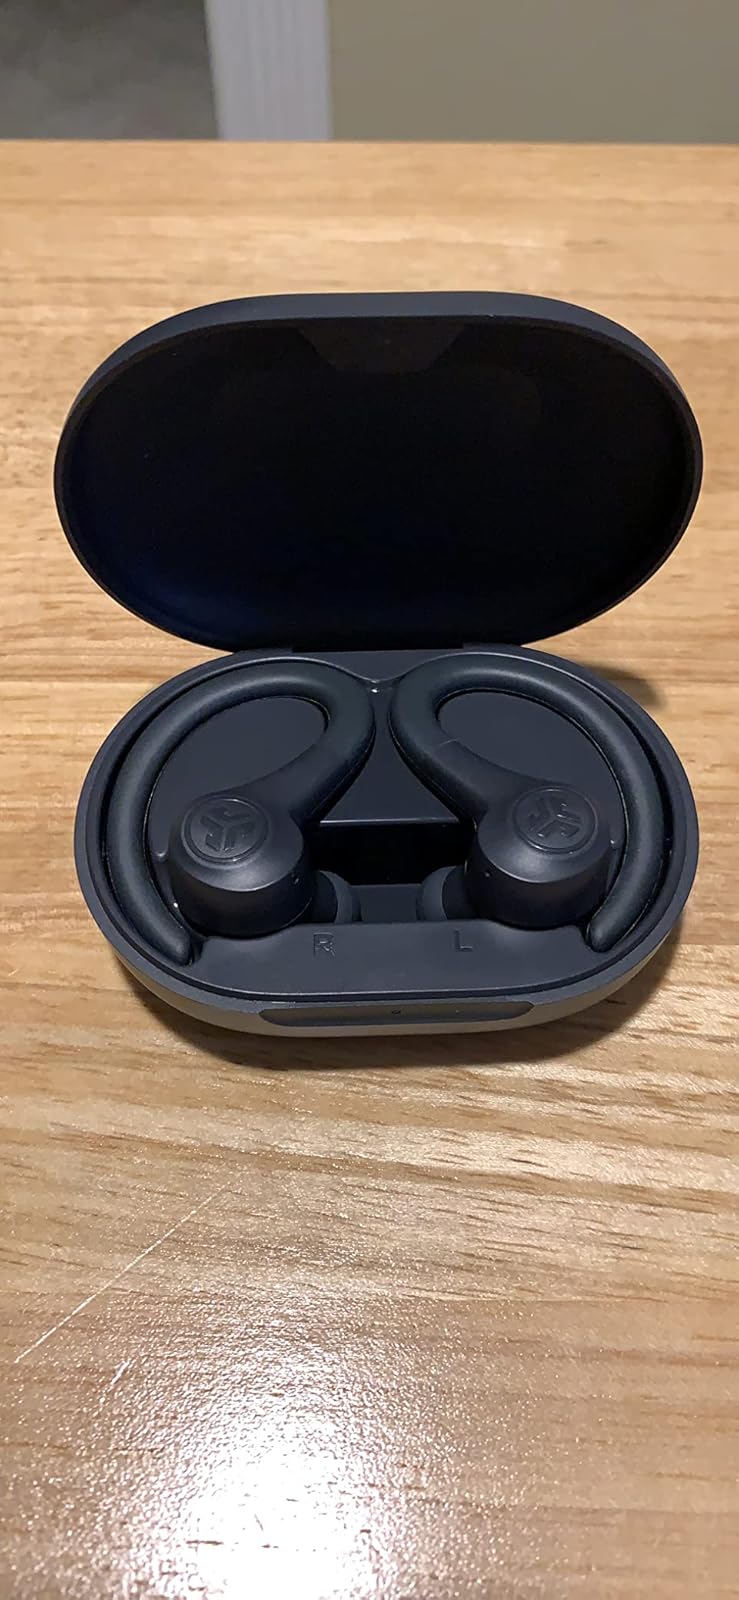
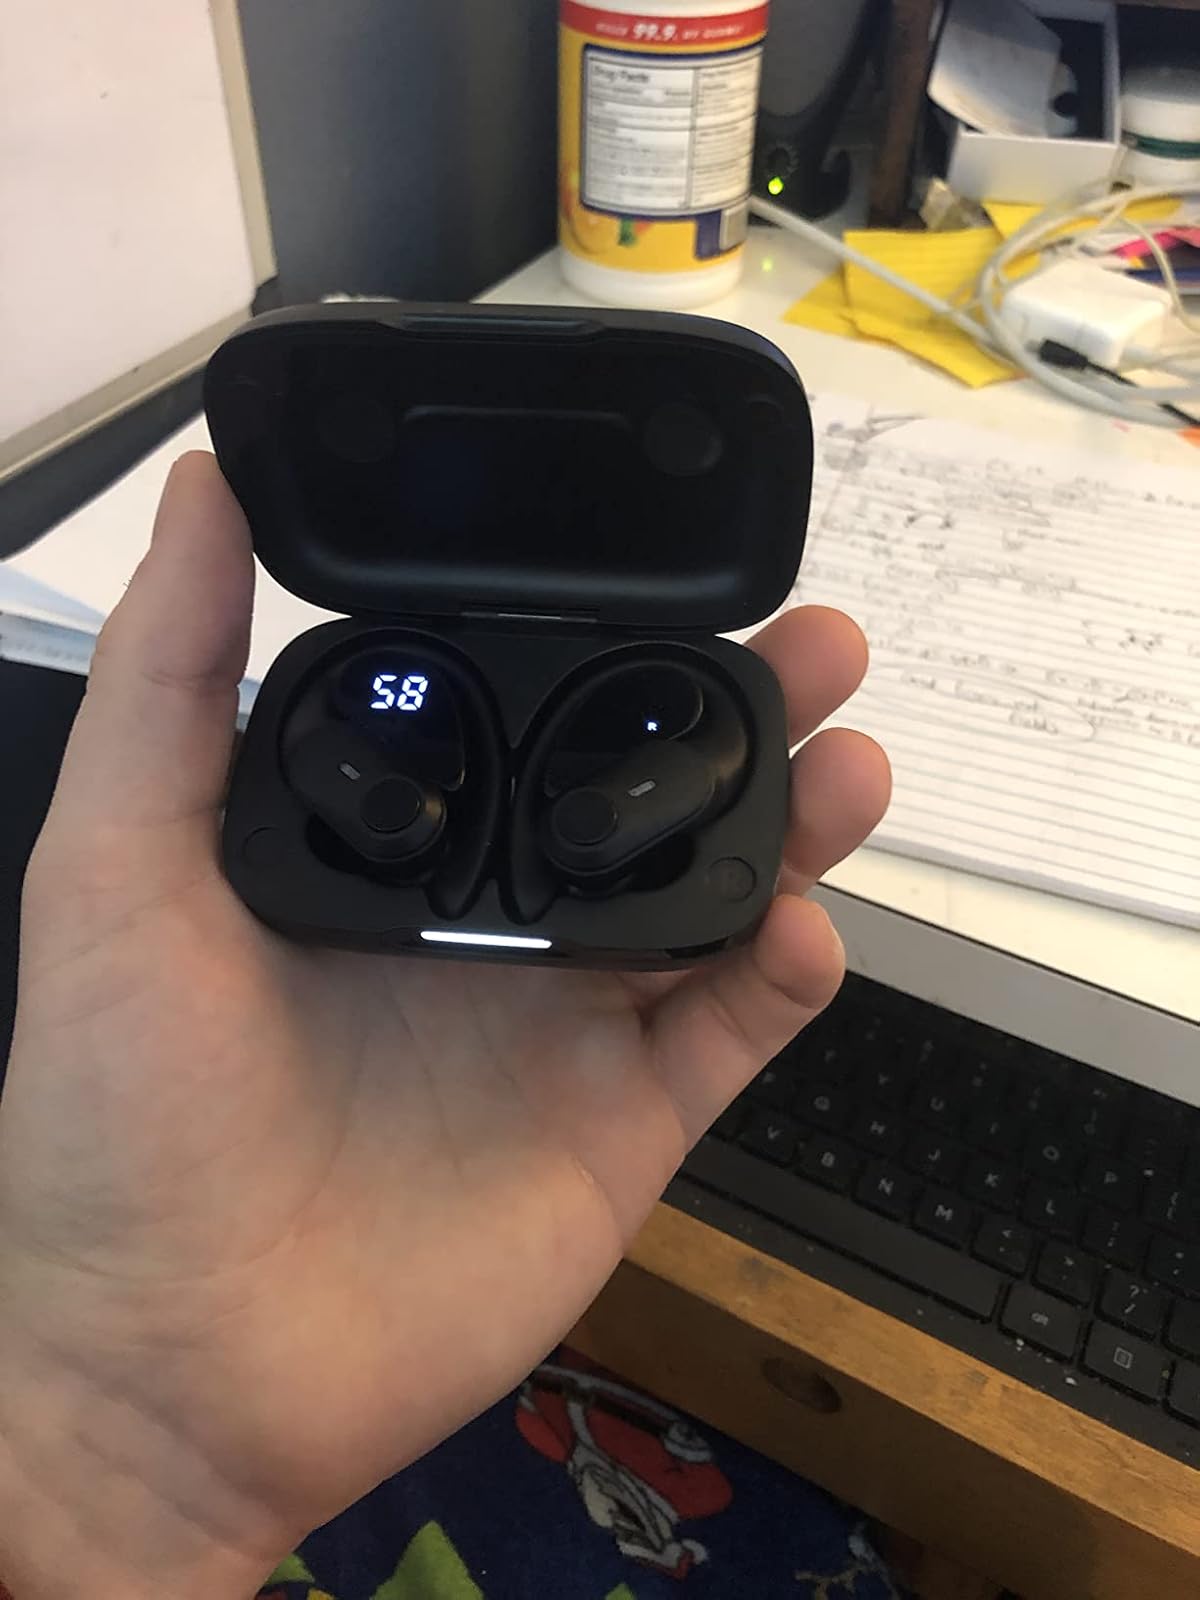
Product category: earbuds
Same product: no